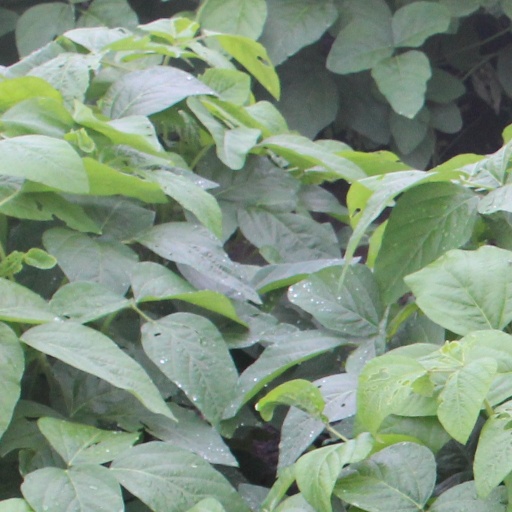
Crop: soybean